Viatkogorgon

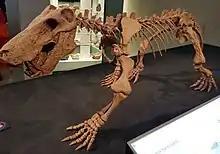
Reconstructed skeleton of the later-diverging and much larger Russian gorgonopsian "Inostrancevia"

In contrast, previous analyses had not found gorgonopsians to be grouped geographically, with some studies placing Russian genera such as "Inostrancevia" in African families. Previously, it had not been suspected that different gorgonopsian groups were endemic to different regions. Kammerer and Masyutin found it surprising since there were many Russo-African sister taxon relationships between other therapsid groups, dicynodonts and burnetiamorphs in particular. This indicated there had been an extensive dispersal of coeval therapsid groups between continents. They cautioned that the paleobiogeography of tetrapod animals (ancestrally four-limbed vertebrates) during the Permian remained poorly understood, with the expected dispersal abilities of various therapsid groups often differing from what can be seen in the fossil record and suggested more research was needed.